Kings Weston House

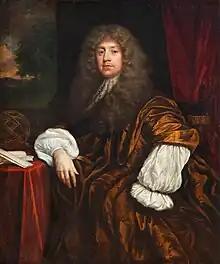
Sir Robert Southwell in a painting by Godfrey Kneller hanging at Kings Weston House

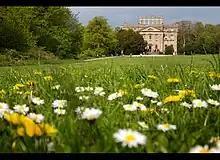
Kings Weston House entrance front across the lawns

Sir Robert Southwell purchased the Kings Weston estate from Humphrey Hooke, a Bristol merchant, in 1679. In 1712 a birds-eye view of the estate by Johannes Kip was published in Robert Atkyns' "The Ancient and Present State of Glocestershire". It showed what appears to be a late Tudor house, with a layout similar to that of the current building, having a three-sided entrance court. Vanbrugh later used part of the old foundations in his rebuilding, as well as retaining some of the old walls and a staircase in one of the turrets that were in the angles of the entrance court, though the staircase was later removed. John Vanbrugh's designs for the house (Ref. 33746) (online catalogue) and Johannes Kip's engraving of the house (Ref. 44955) (online catalogue) still exist and are available to the public at Bristol Archives.